Answer in natural language. How many CounterTops are visible in the scene? Choose between the following options: 2, 1, 4, 3 or 0
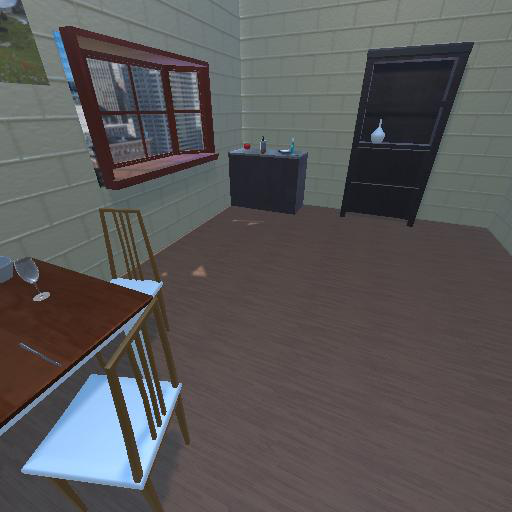
<answer>1</answer>